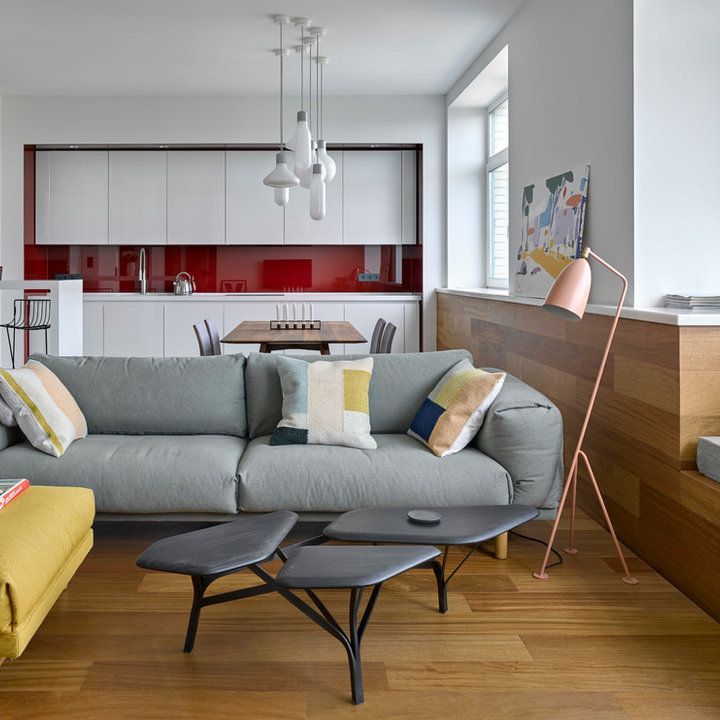
Style: Scandinavian